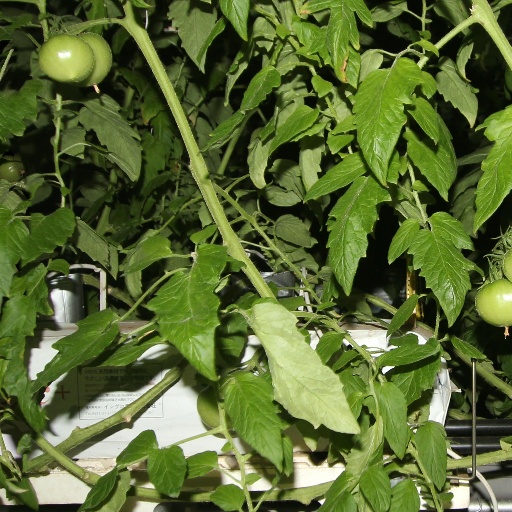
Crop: tomato